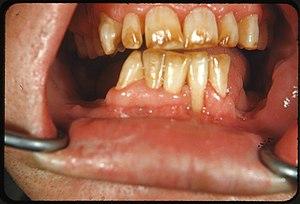
Dents colorées par le fluor chez un patient vivant à Deming (Nouveau-Mexique) dans une zone connue pour ses fluoroses endémiques. [Photo médicale, fluorose, dentisterie
La fluorose est une maladie liée à un excès de fluorures.